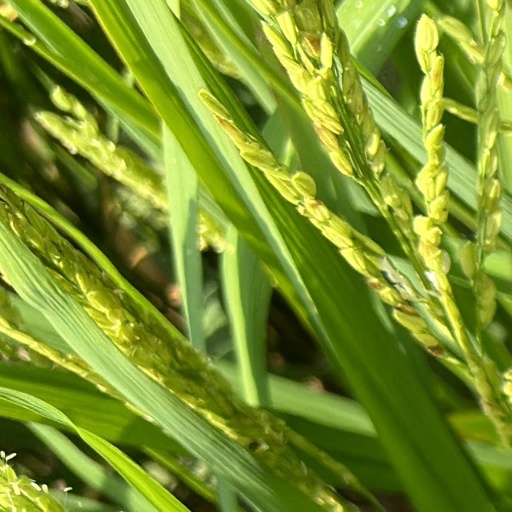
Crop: rice